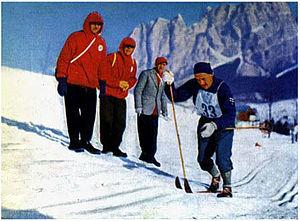
Sverre Stenersen était un sauteur à ski, fondeur et spécialiste du combiné nordique norvégien actif dans les années 1950.